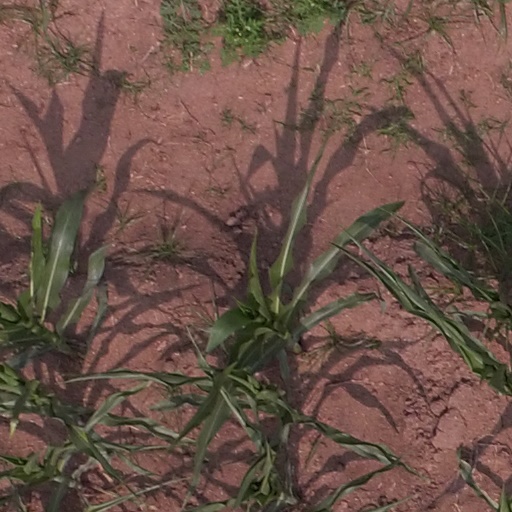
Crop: maize; corn